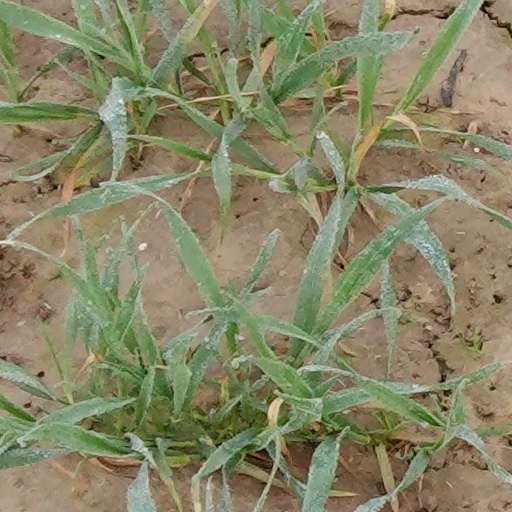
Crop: wheat